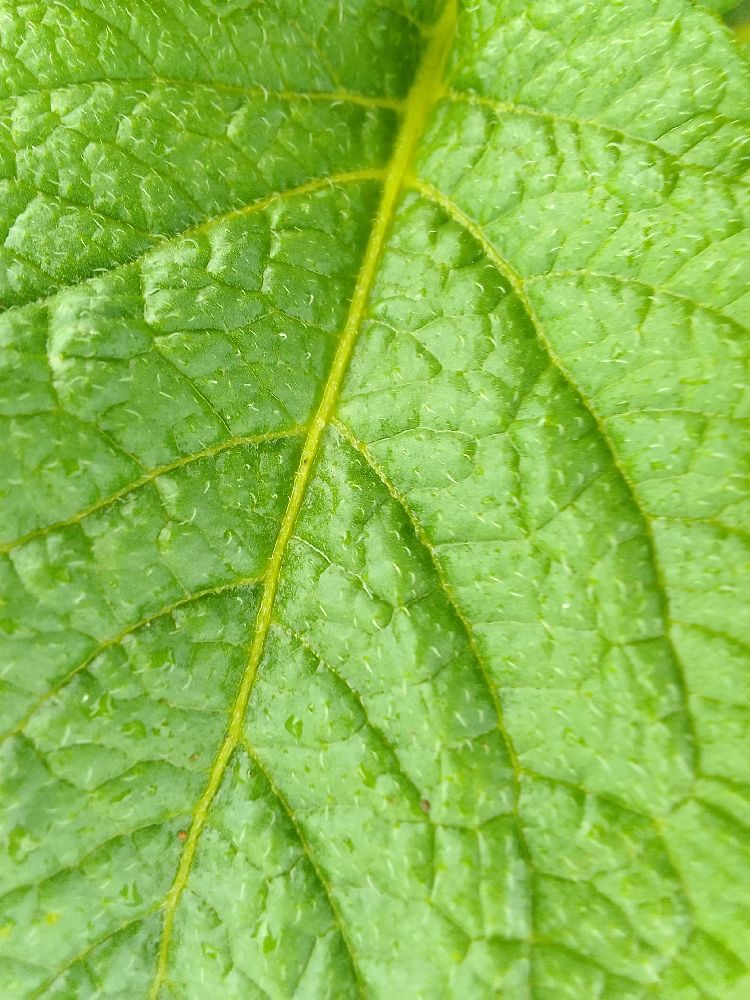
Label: Healthy